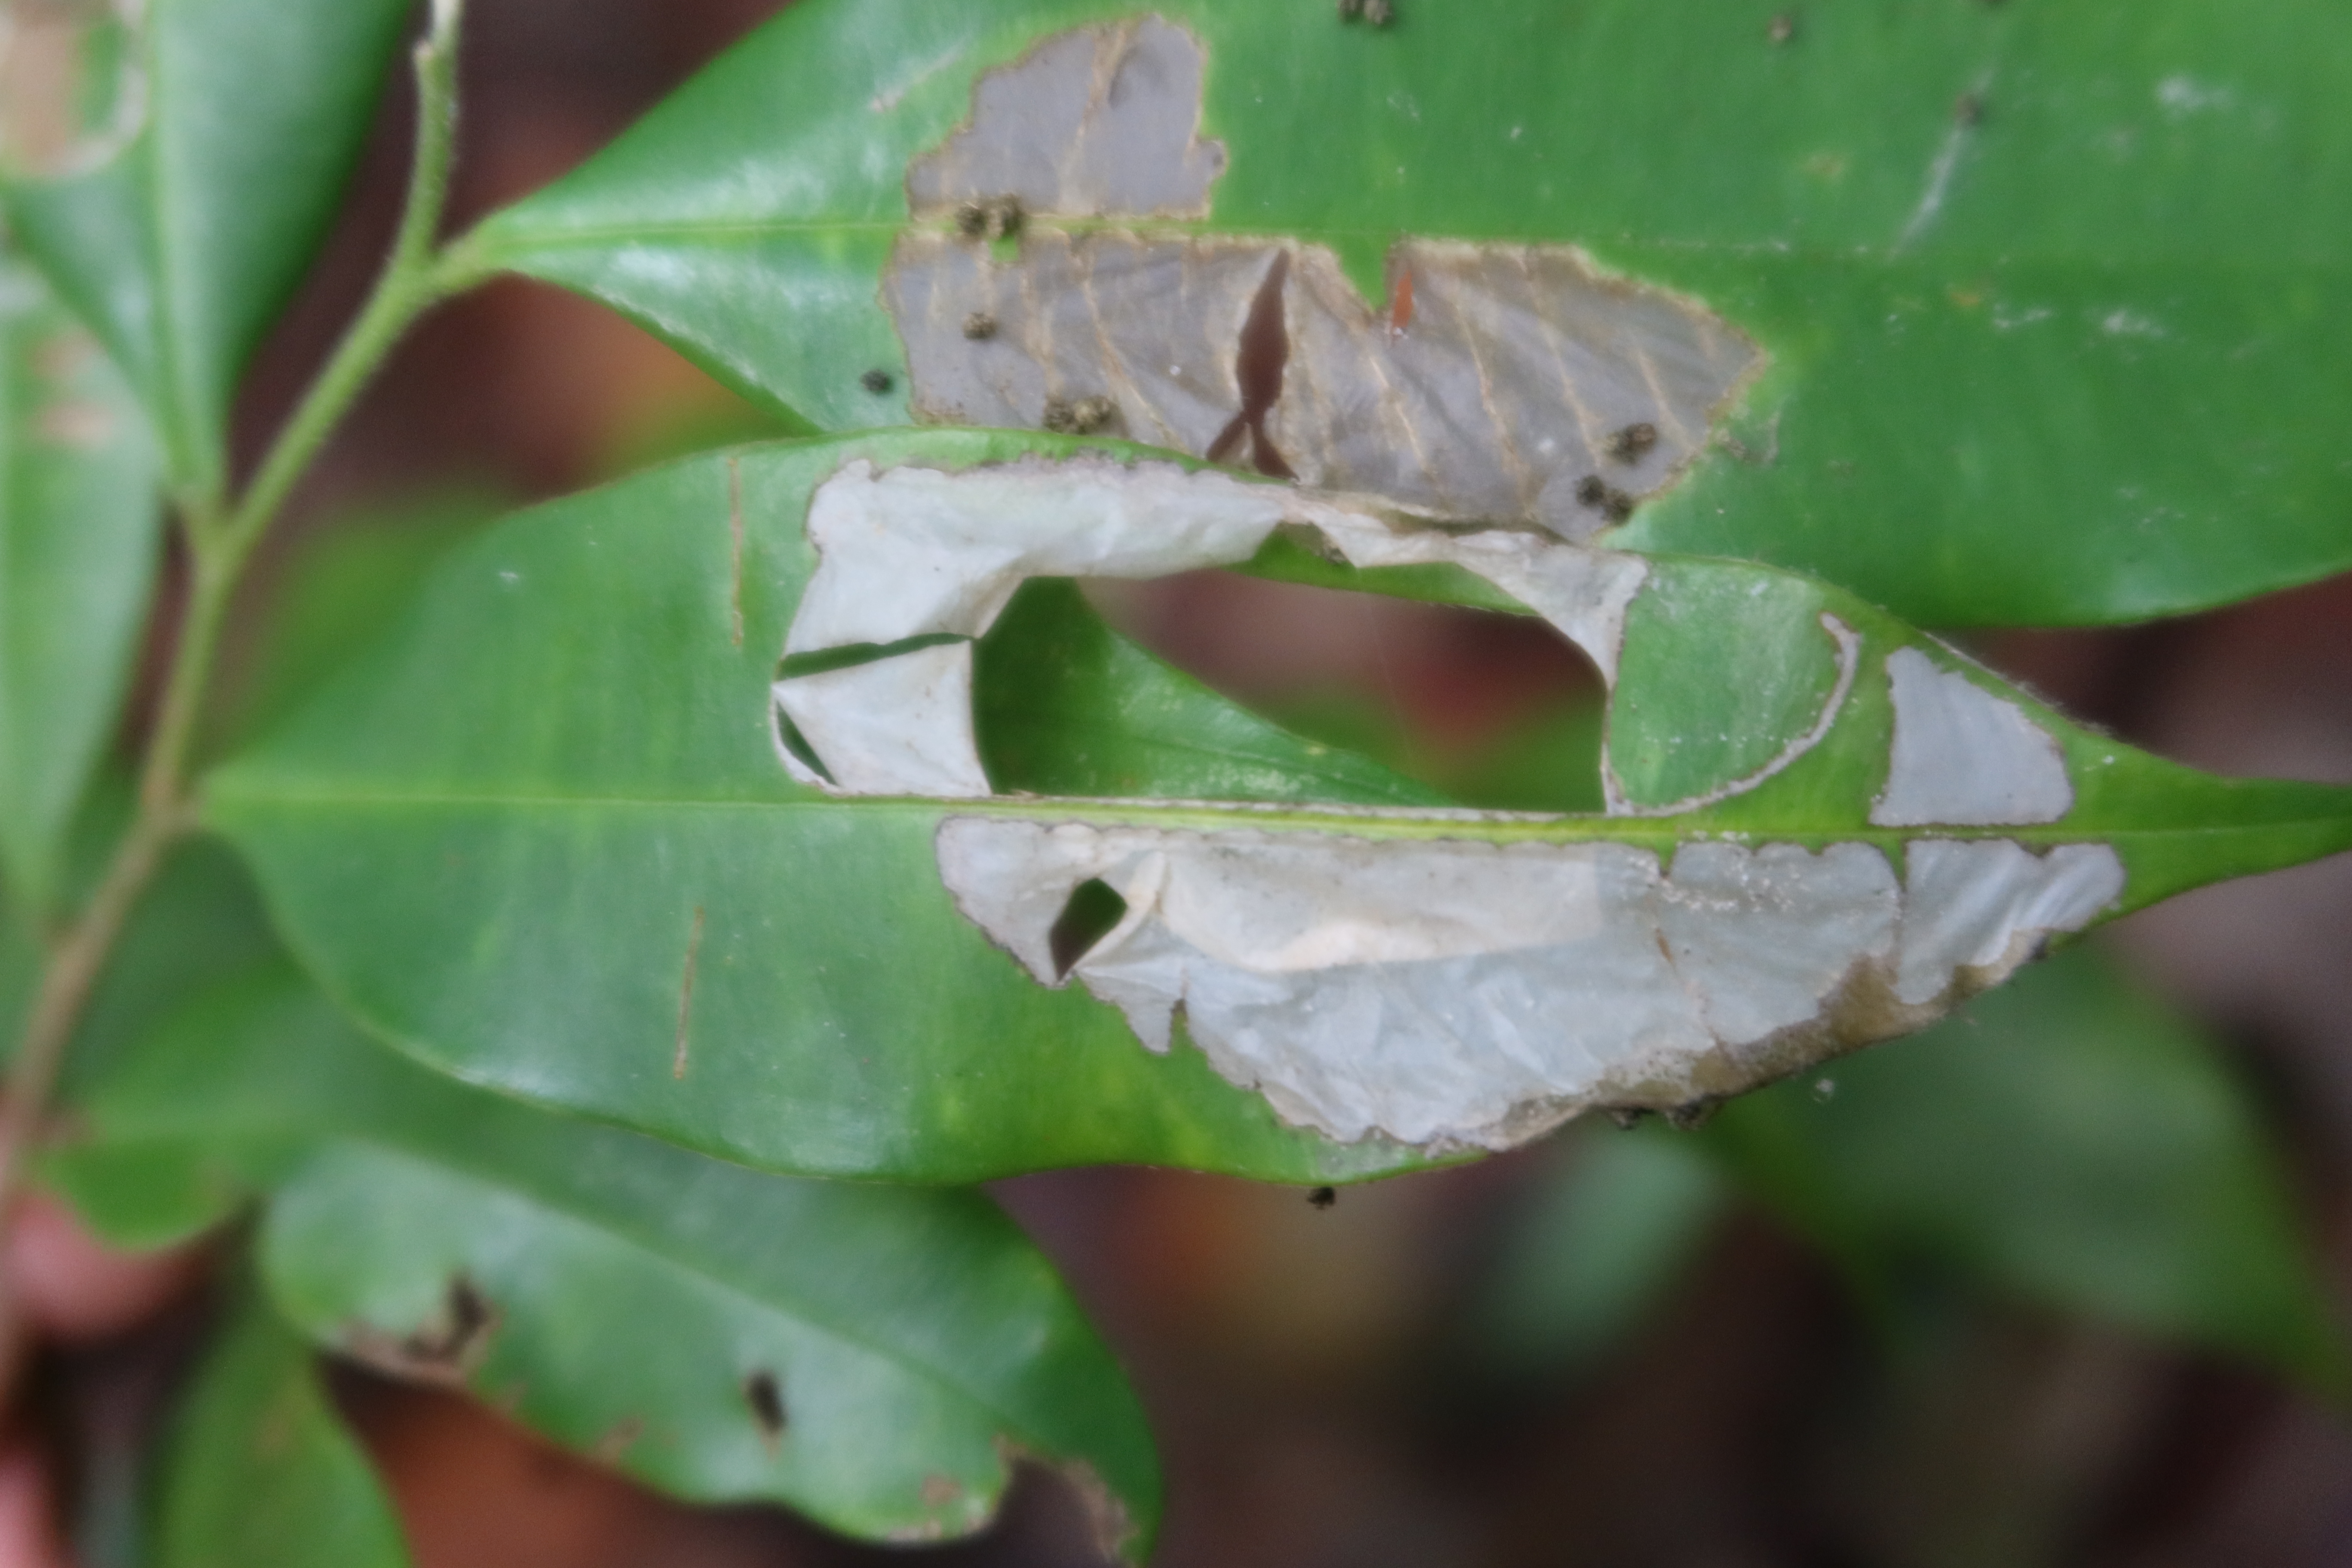
Label: Translucent lesion